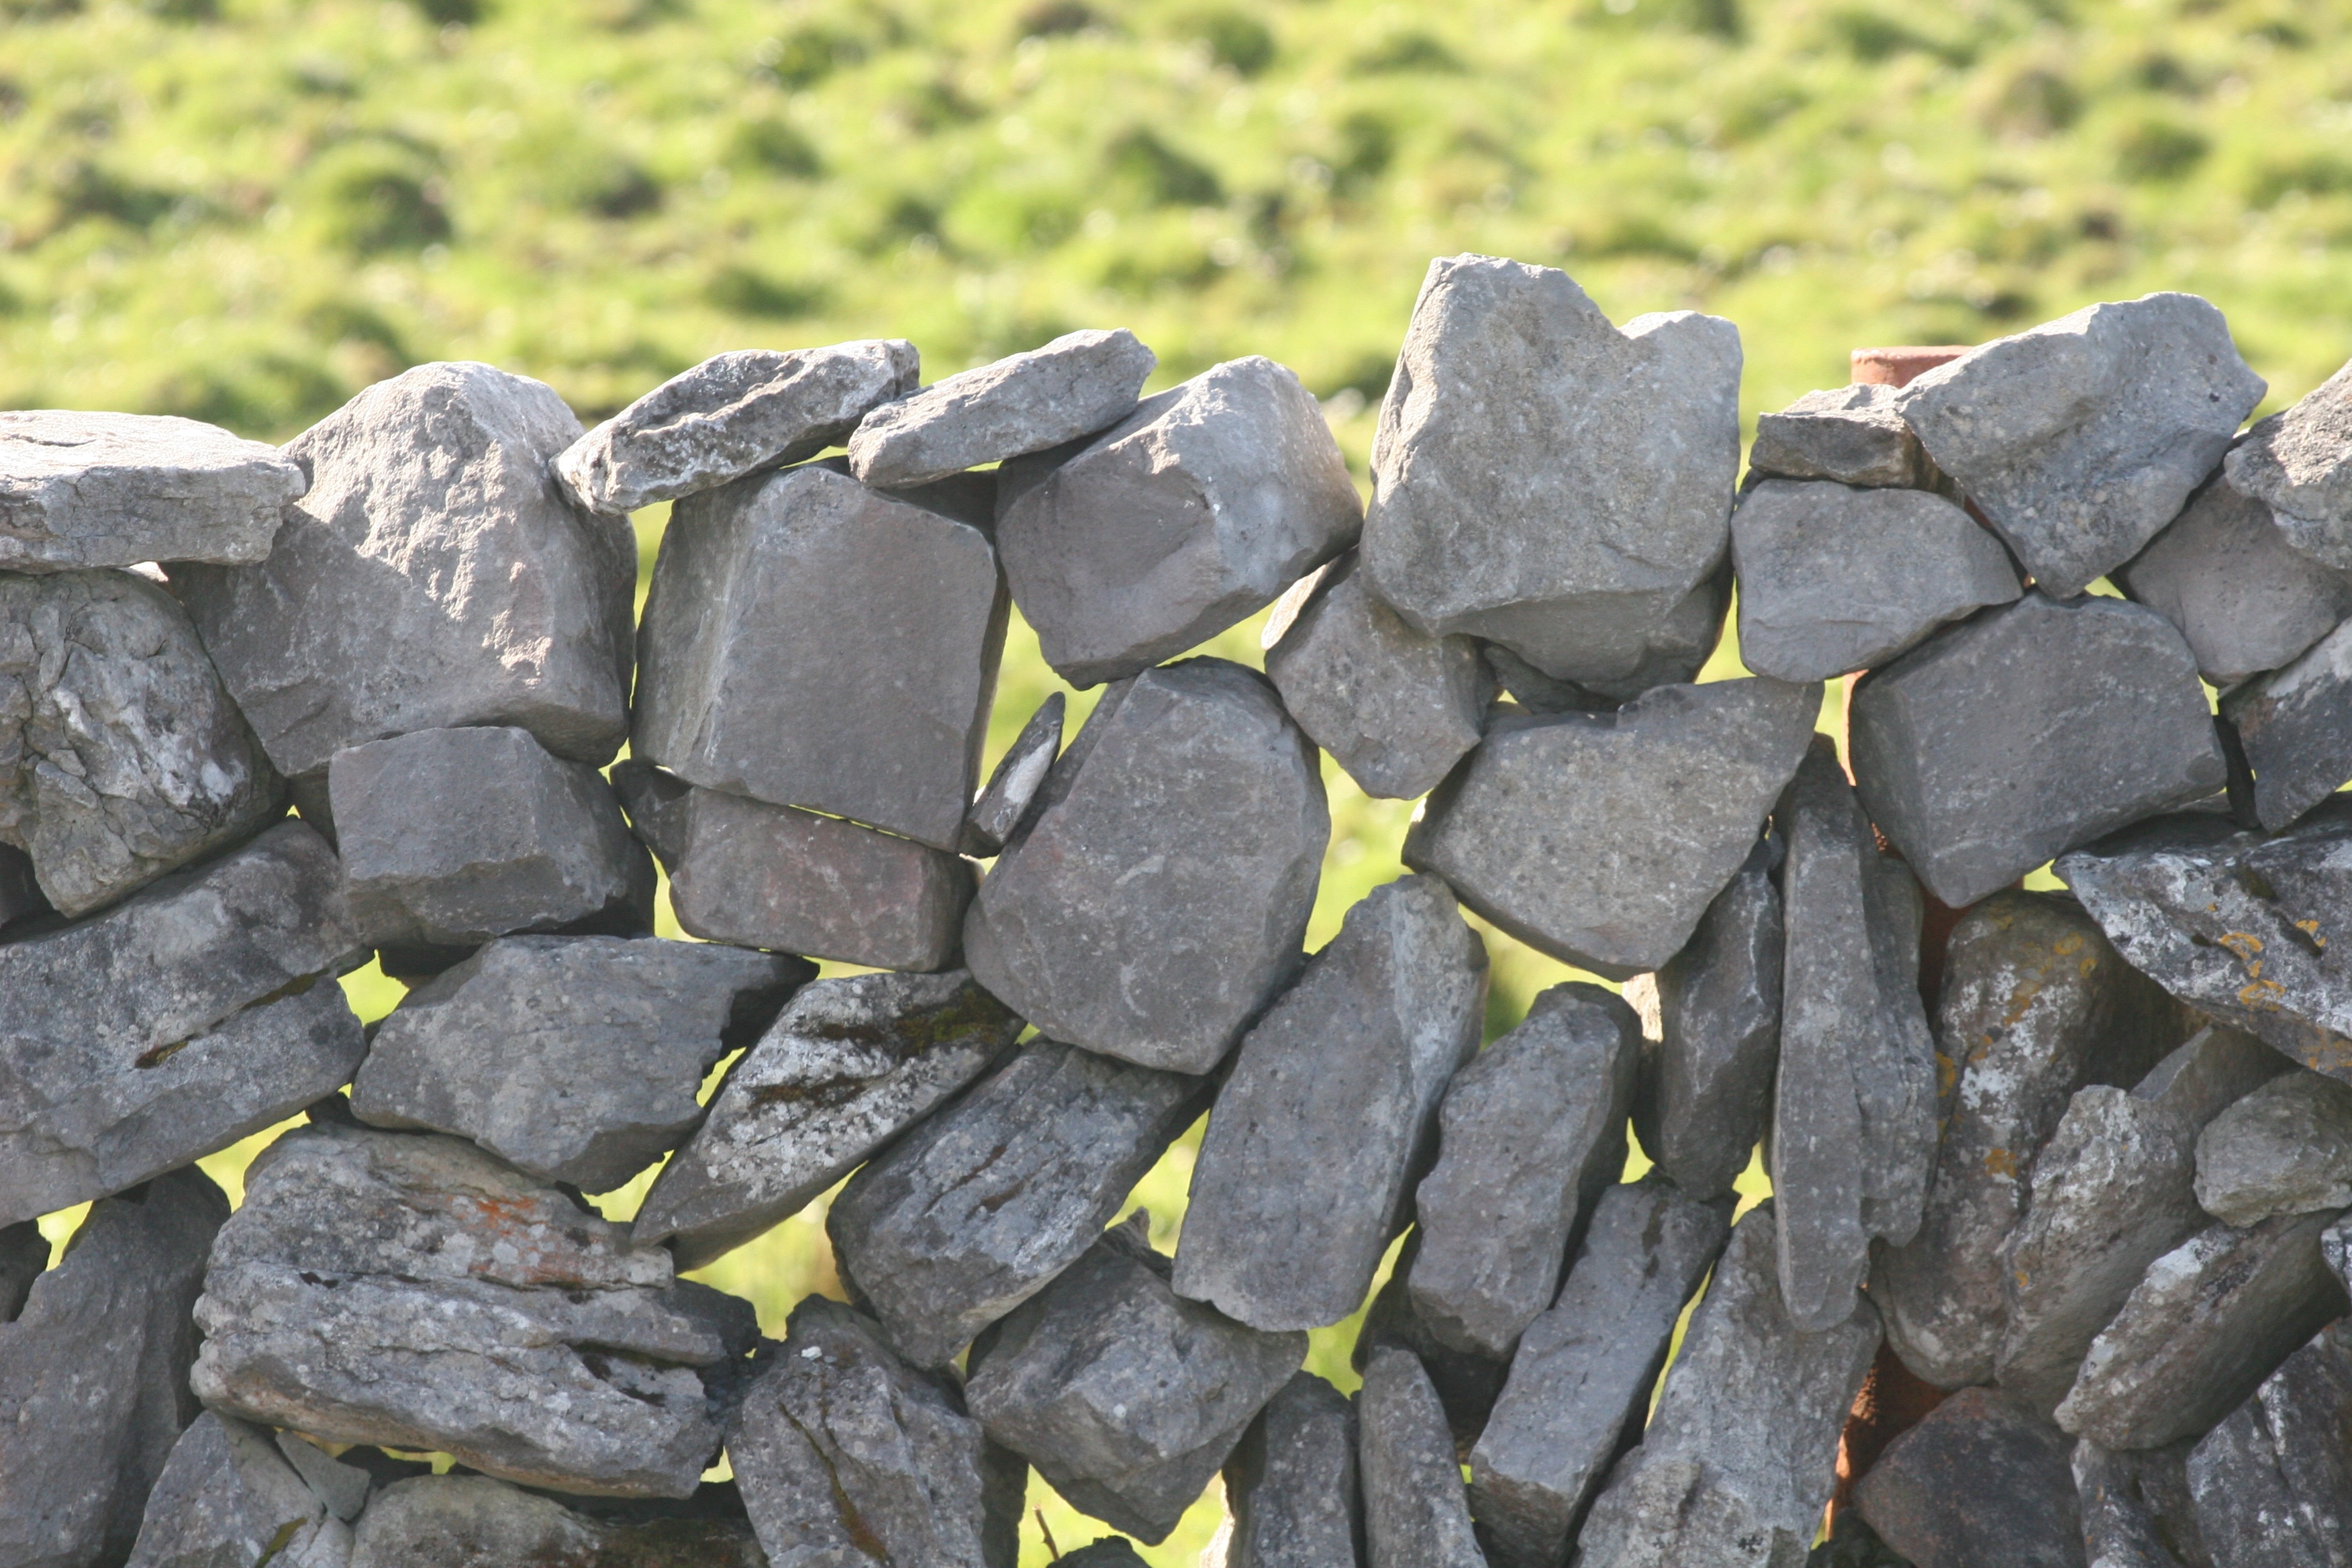
grass, outdoor, rock, cobblestone, wall, stone, asphalt, pebble, soil, stone wall, material, tire, rubble, gravel, ireland, tread, flooring, road surface, automotive tire, flagstone